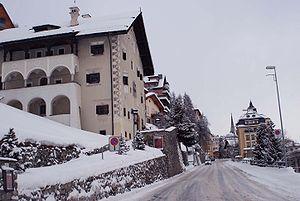
Saint-Moritz est une commune suisse du canton des Grisons située dans la région de Maloja. Les trois langues qui y sont parlées sont l'allemand, l'italien et le romanche. La ville est nommée respectivement Sankt Moritz, San Maurizio et dans ces idiomes.